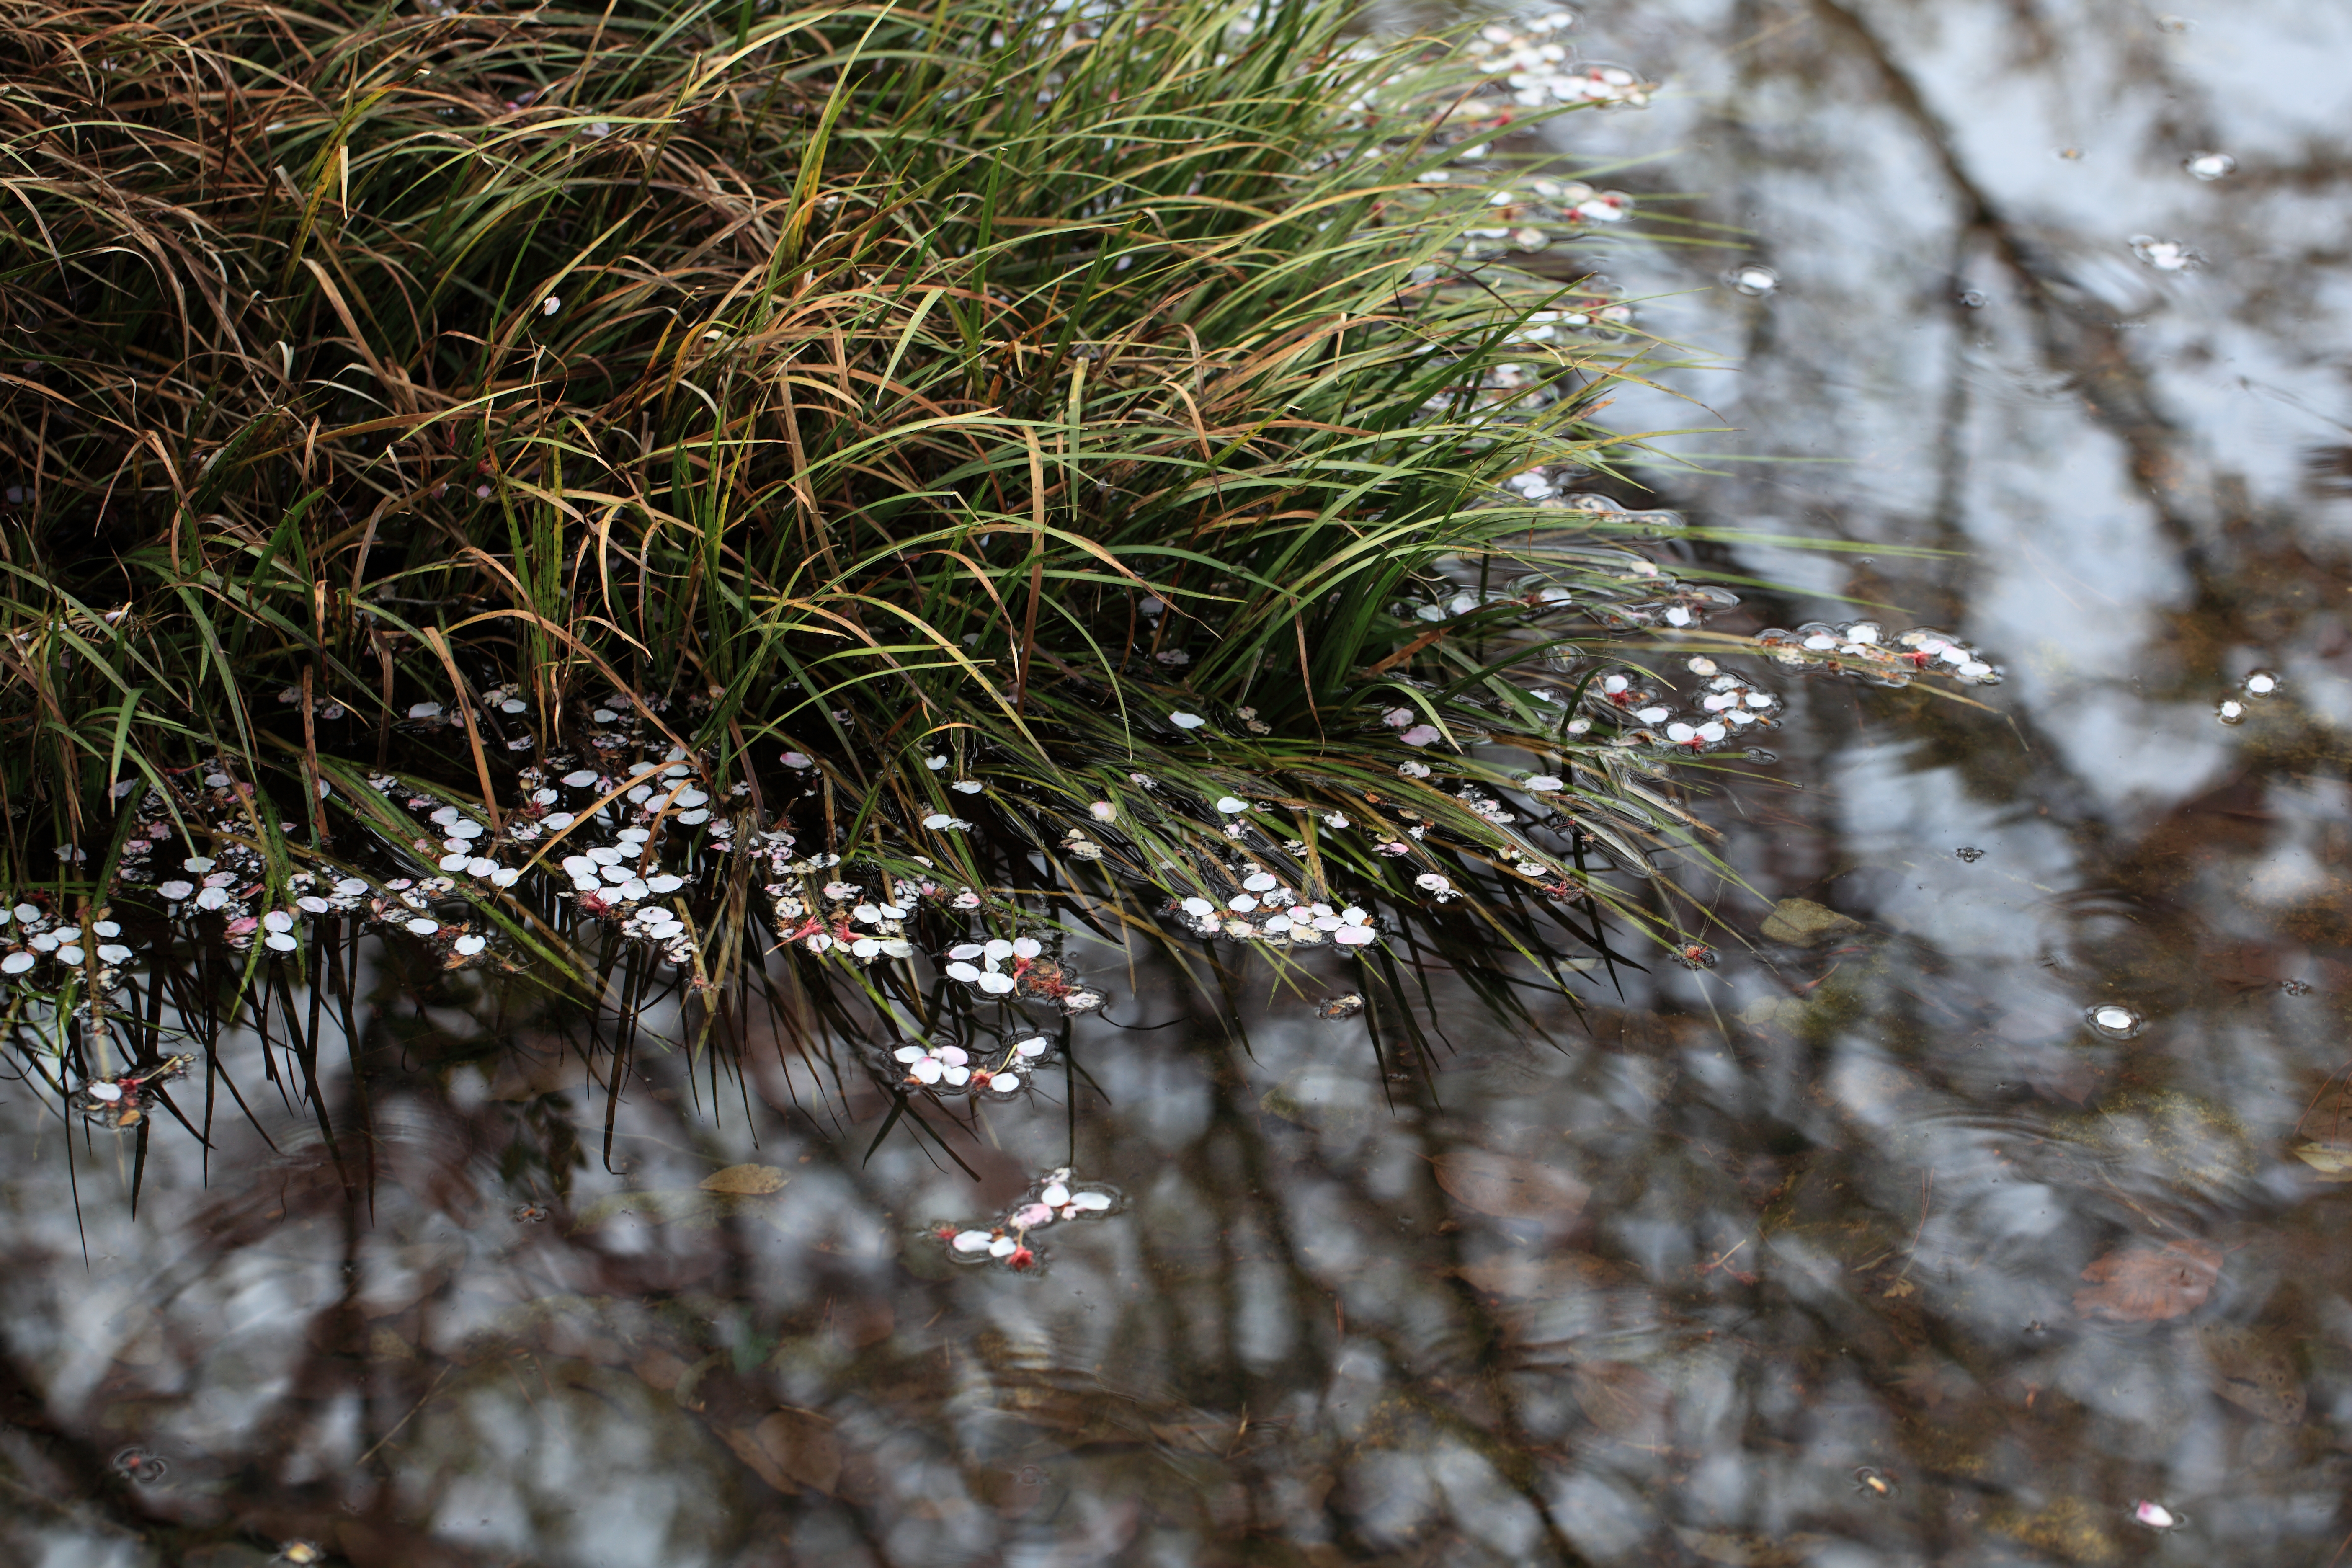
tree, nature, grass, branch, snow, winter, plant, leaf, flower, frost, high, botany, flora, season, twig, spruce, tokyo, 5d, sakura, hires, woodland, markii, hi, res, resolution, cherryblossoms, tachikawa, showakinenpark, grass family, woody plant, land plant